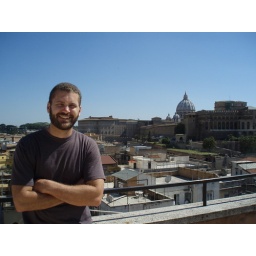
The view from the roof of my building in Rome. Yes, that's St. Peter's Basilica in the background.